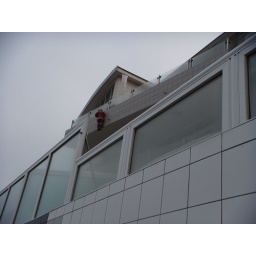
Taken of a house on the ocean in Swakopmund.